Paul Meltsner

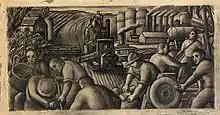
Mural study for "Ohio" in the collection of the Smithsonian American Art Museum

In the 1930s, Meltsner participated in the Federal Arts Project of the WPA. He toured the country in an old Ford, visiting farms and factories. His works represented the social realism that was popular with WPA artists of the time. His oil paintings portrayed rural landscapes, industrial city scapes, and laborers at work. His colors were bright and bold and his depictions were simple yet iconic.